Francis Augustus Silva

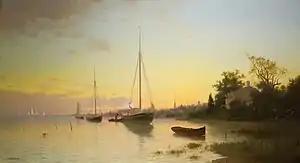
"Evening" (1881), New Britain Museum of American Art, New Britain (Connecticut)

Francis Augustus Silva (October 4, 1835 – March 31, 1886) was an American Luminist painter of the Hudson River School. His specialty was marine scenes, particularly of the Atlantic coast, a genre in which he masterfully captured the subtle gradations of light in the coastal atmosphere. He focused on romantic scenes, avoiding depictions of seaside recreation, even when painting scenes at Coney Island, which was then already a popular recreational area.